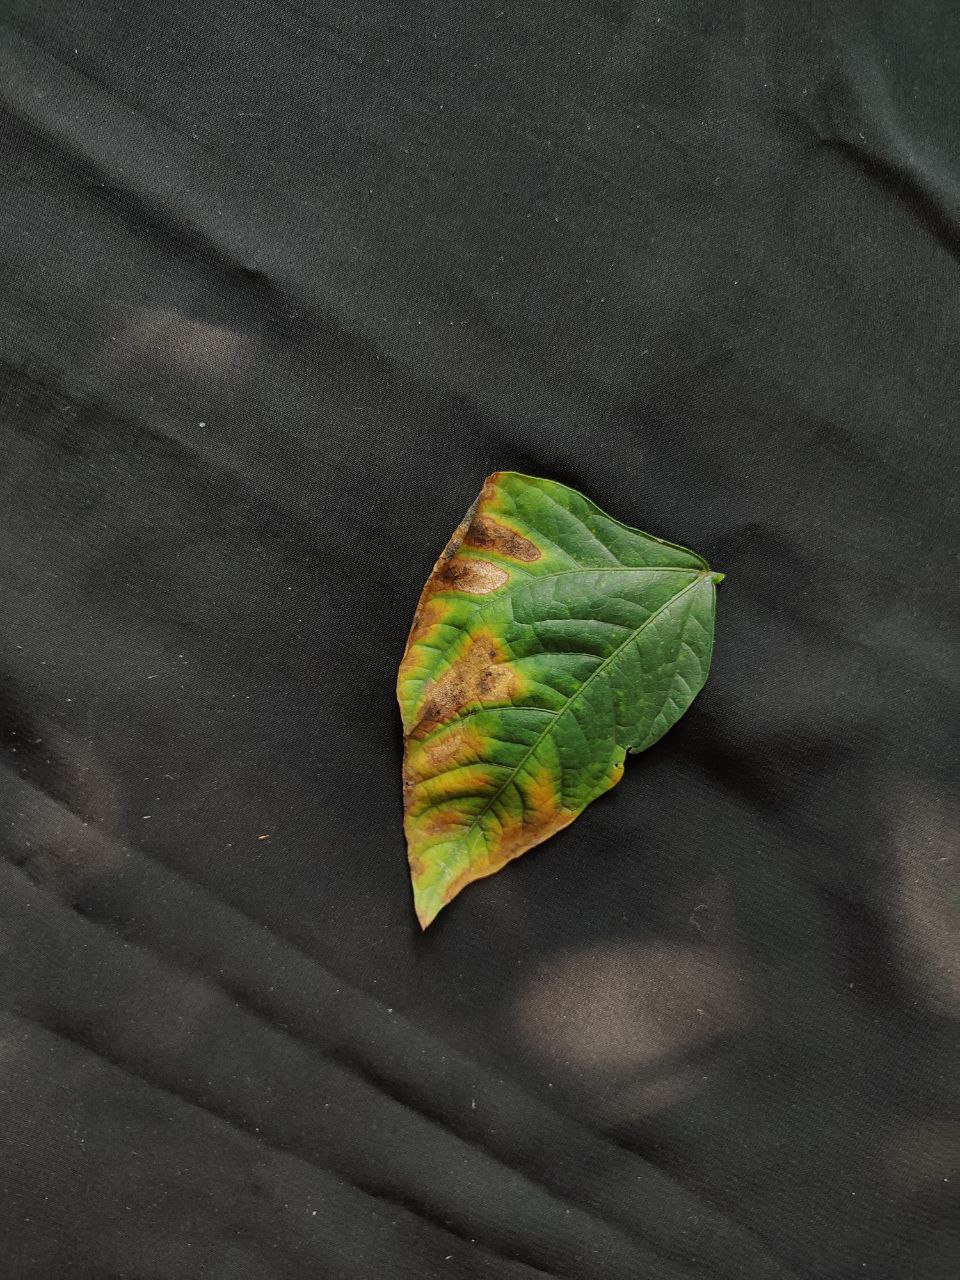
Crop: cowpea
Leaf condition: Bacterial wilt